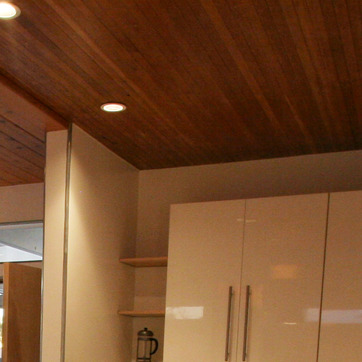
Material: painted